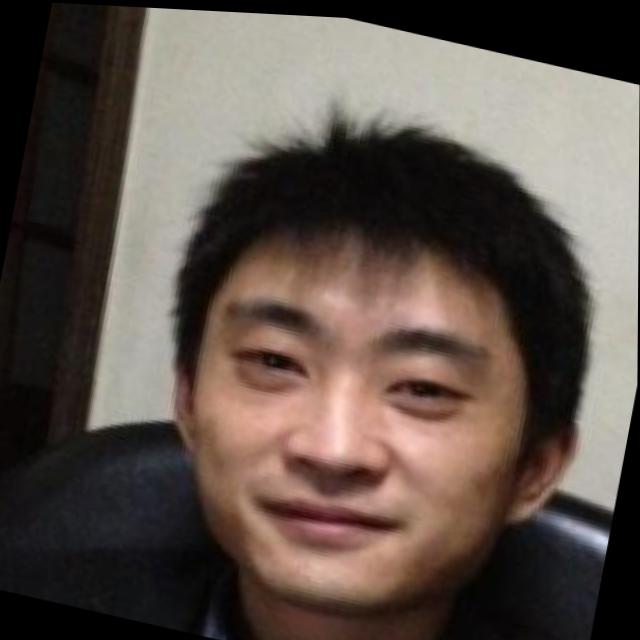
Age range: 21-44